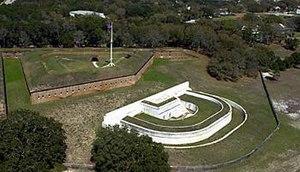
Les National Historic Landmarks de Floride sont les sites historiques d'intérêt national de l'État de Floride au sud-est des États-Unis.
Le fort San Carlos de Barrancas, ou plus simplement fort Barrancas, reconstruit en 1839 par les États-Unis, est un fort historique occupant le sommet d'une colline qui domine la baie de Pensacola en Floride. Il est, depuis le 9 octobre 1960, une National Historic Landmark.